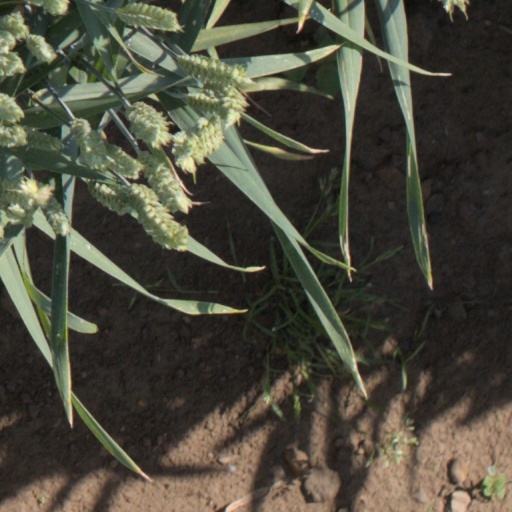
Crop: wheat